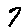
Label: 7